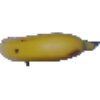
Label: Banana 1